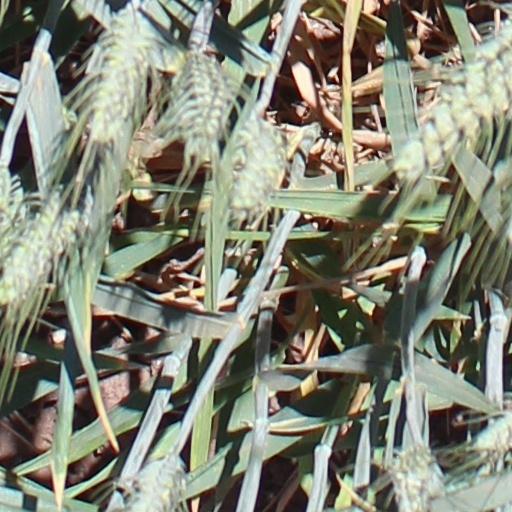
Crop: wheat